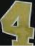
Number: 4